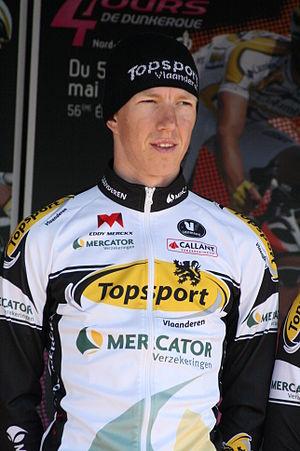
Sep Vanmarcke, lors de la présentation des équipes des 4 jours de Dunkerque 2010
Sep Vanmarcke, né le 28 juillet 1988 à Courtrai, est un coureur cycliste belge, membre de l'équipe EF Pro Cycling. Professionnel depuis 2009, il a notamment remporté le Circuit Het Nieuwsblad en 2012 et la Bretagne Classic en 2019.